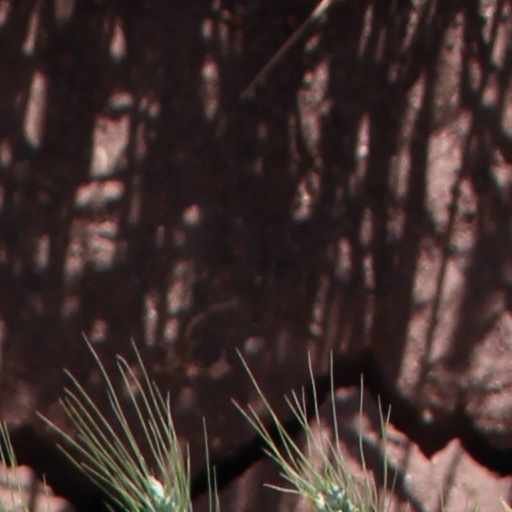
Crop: wheat